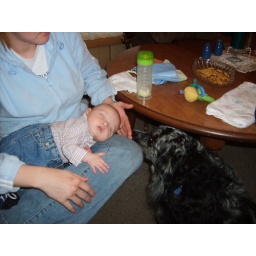
not even the dog in my face woke me up!